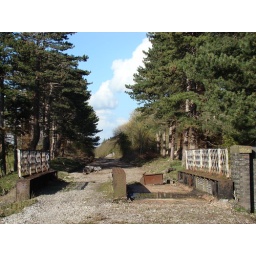
Site of Broadway Station: bridge over main road